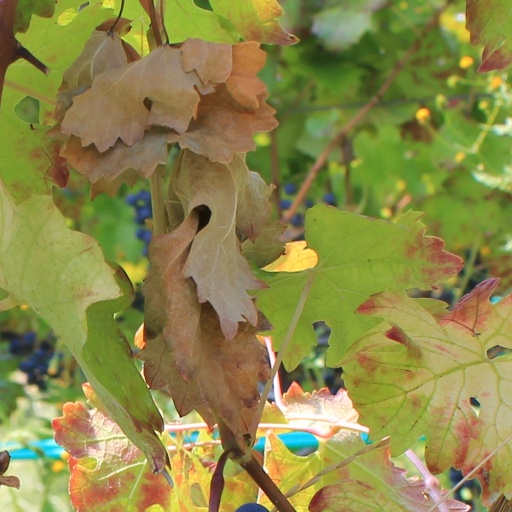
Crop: grape